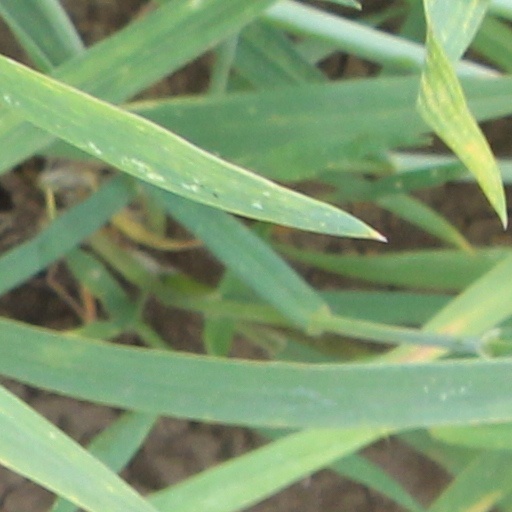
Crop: wheat